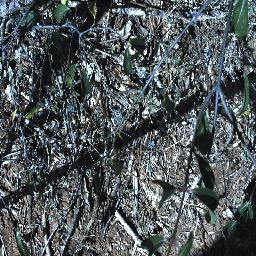
Label: rubber_vine